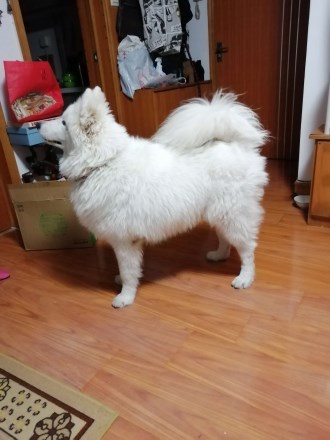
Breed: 2192-n000088-Samoyed